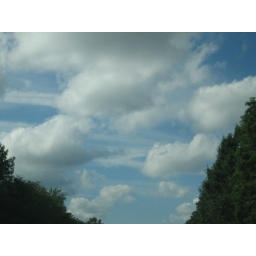
the sky over rt. 18 on my way home today